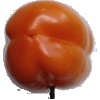
Label: Pepper Orange 1